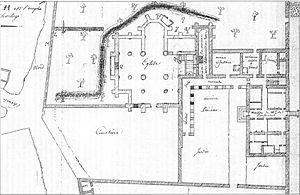
L’ancienne abbaye de Lachalade dans le département de la Meuse était de tradition cistercienne. Fondée en 1120, elle fut supprimée lors de la Révolution française. Son église abbatiale a survécu au pillage et démembrement et est devenue l’église paroissiale du petit village de Lachalade.